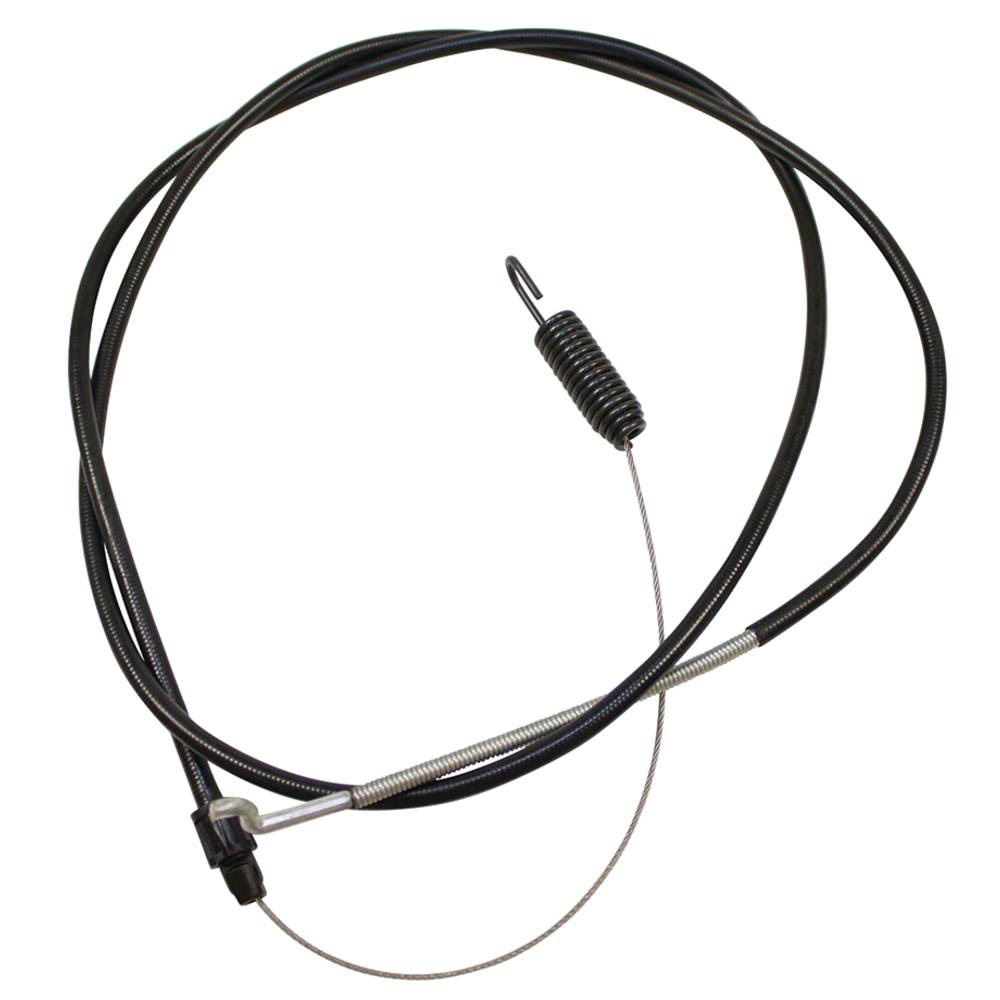
119-2379 Traction Cable Fits Toro
Brand: AIC Replacement Parts - FEDEX2DAY
Aftermarket Traction Cable Tech Info: -Cable Ends Z bend one end, spring on other -Cable Length 65 1/2" -Conduit Length 53" Fits Toro: Walk-Behind Mower Models: 20330, 20331, 20339, 20350, 20351, 20370, 20371, 20377, 20378, 20954 Replaces Part Number(s): 119-2379, 1192379
Category: Home & Garden > Lawn & Garden > Outdoor Power Equipment Accessories > Lawn Mower Accessories > Lawn Mower Mulch Plugs & Plates